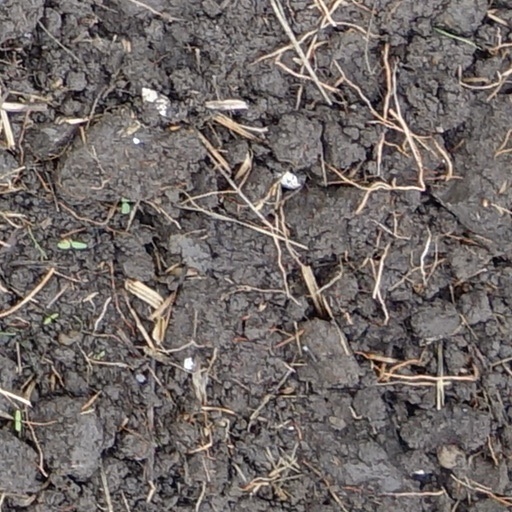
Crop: wheat